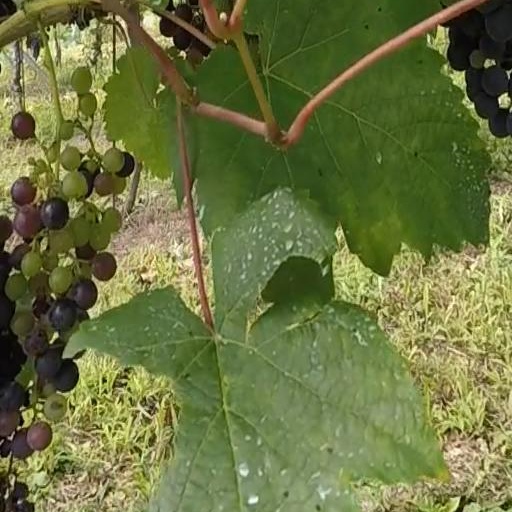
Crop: grape